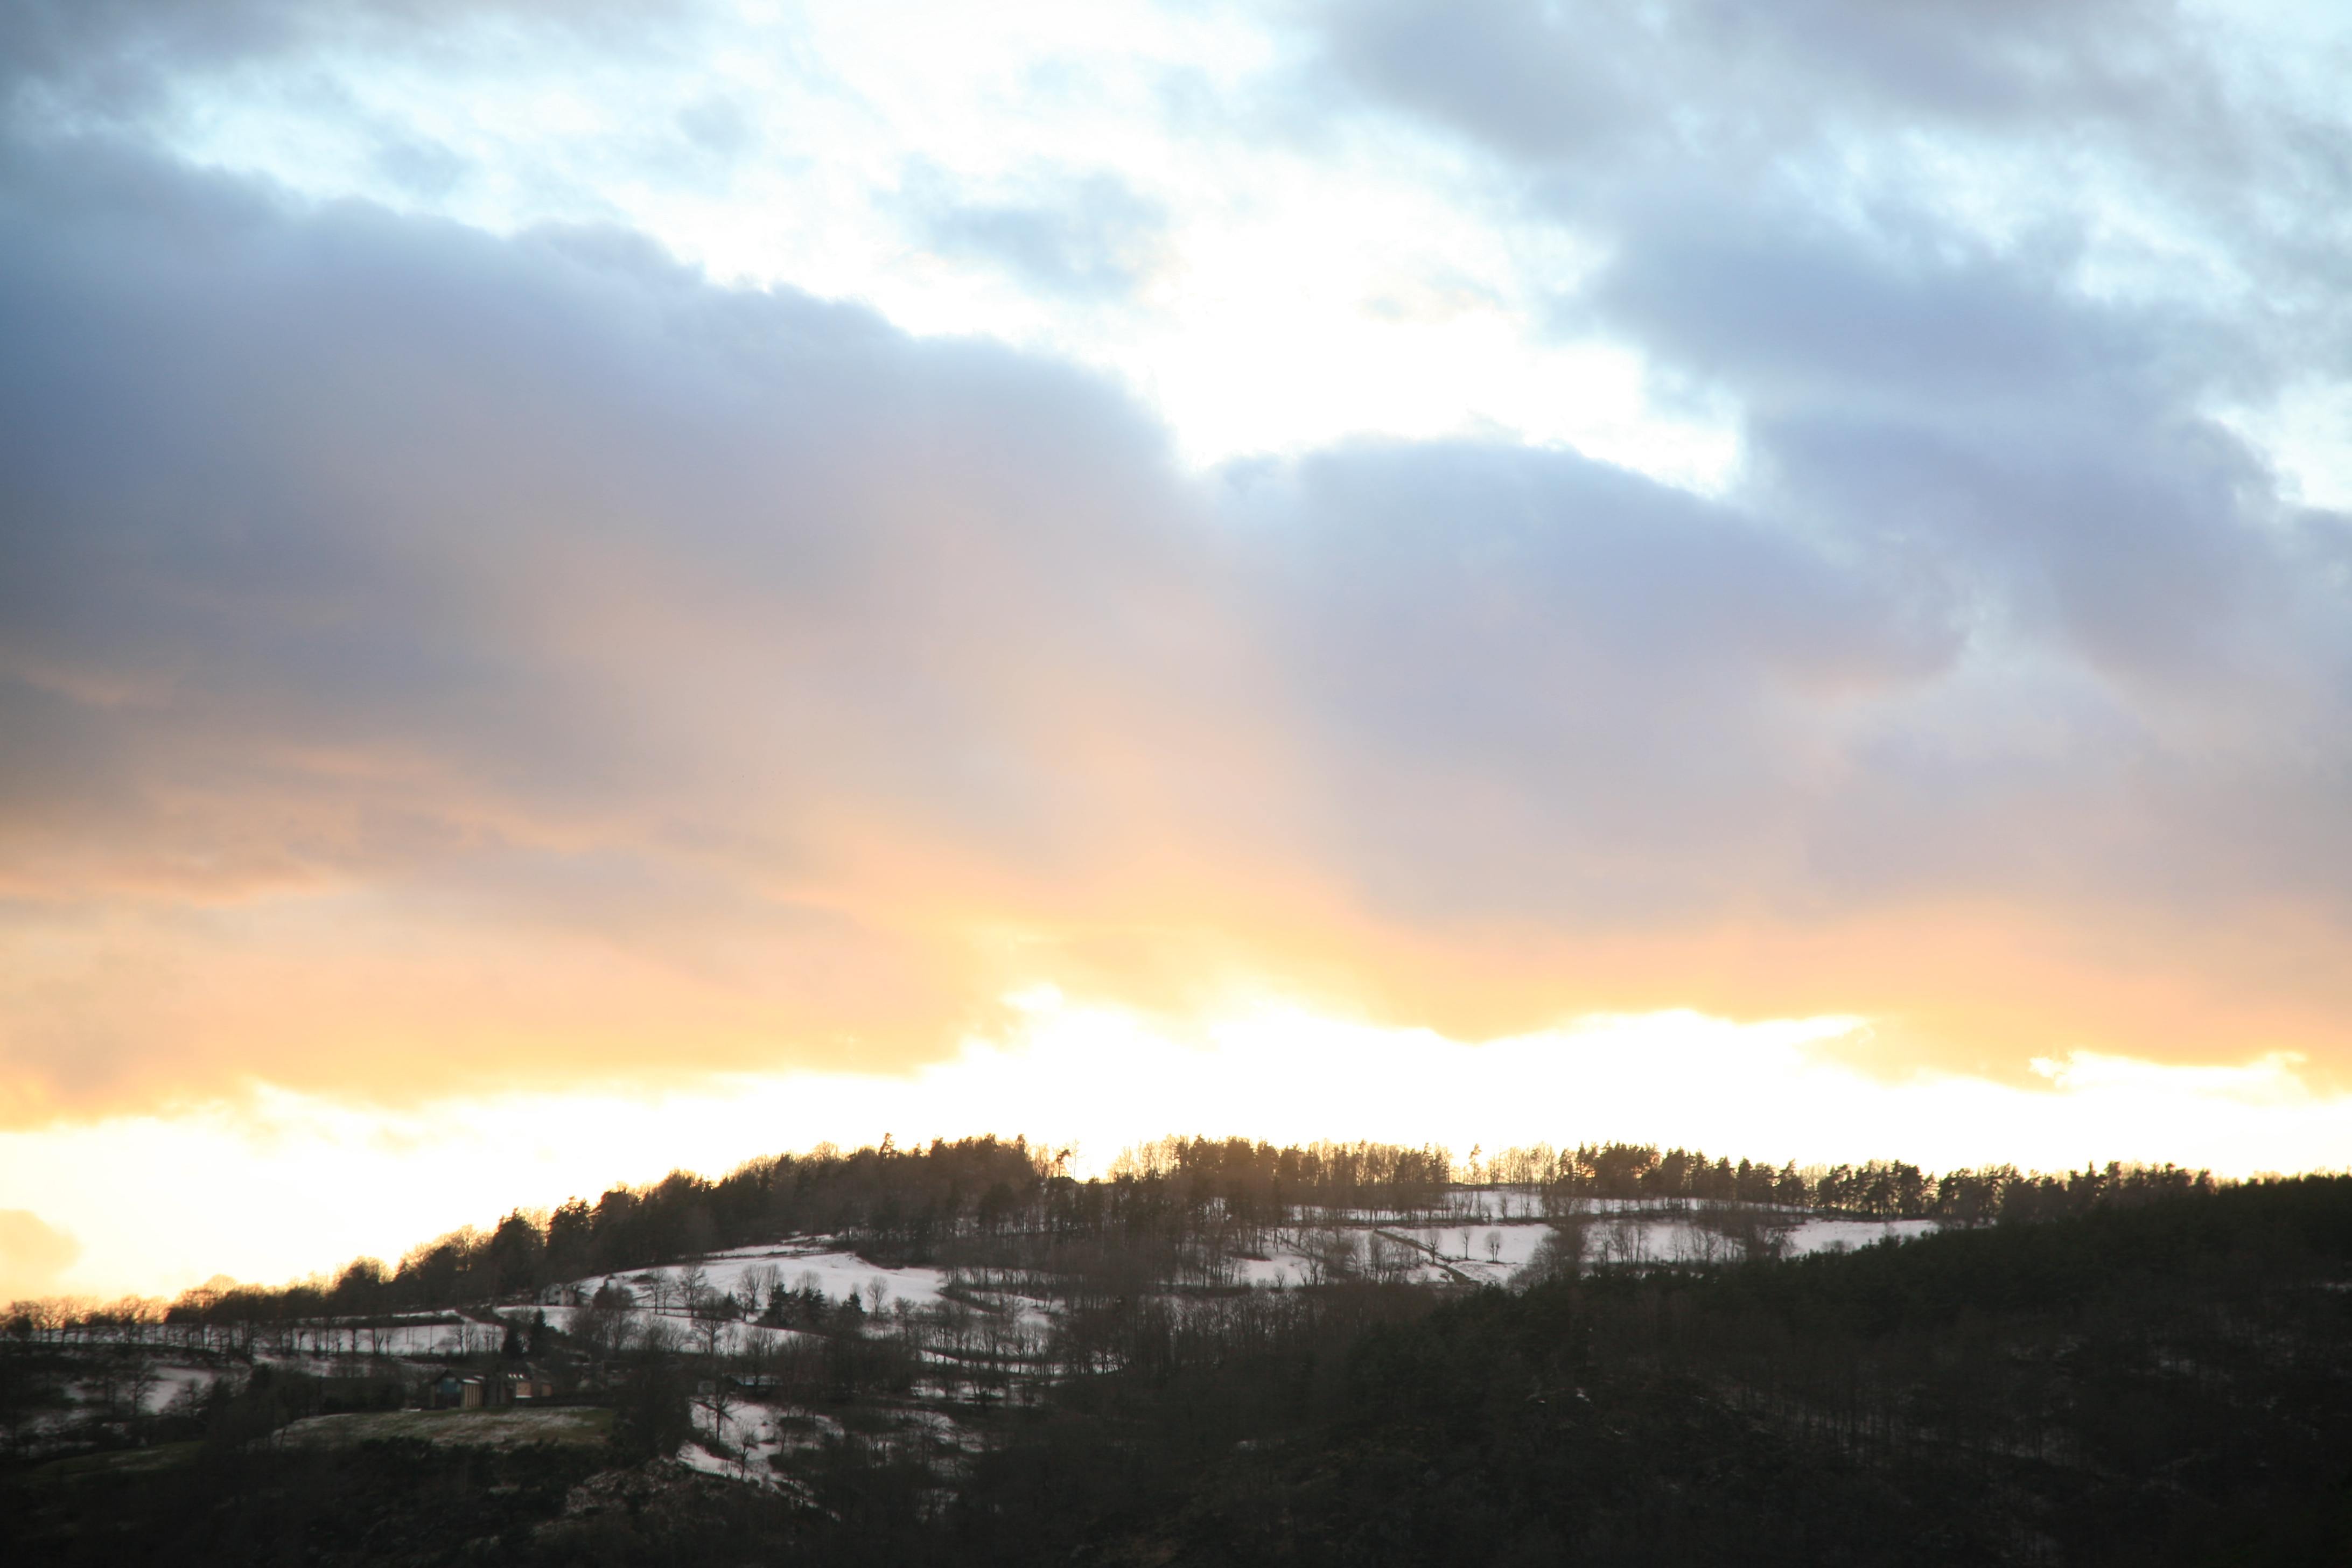
mountain, cloud, sky, sun, sunrise, sunset, sunlight, morning, dawn, atmosphere, dusk, france, evening, nuages, auvergne, hiver, soleil, coucherdesoleil, cantal, afterglow, clat, atmospheric phenomenon